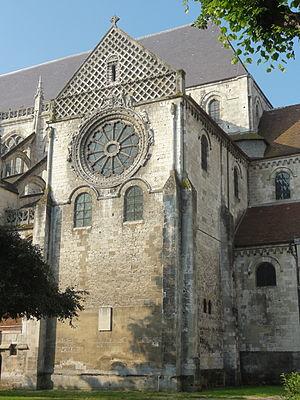
Croisillon nord, vue depuis le nord.
L'église Saint-Étienne de Beauvais est une église catholique paroissiale située à Beauvais, chef-lieu du département de l'Oise, rue de l'Étamine. Sa fondation à la fin du IIIᵉ siècle est due à saint Firmin. L'on ignore son premier vocable, mais elle a longtemps été dédiée à saint Vaast d'Arras, et un chapitre a existé sous ce titre de 1072 à 1742. Même avant le début de la construction de l'église actuelle au début du XIIᵉ siècle, l'église Saint-Étienne est le centre de la vie municipale, et bien que située en dehors de la cité épiscopale, sa paroisse est l'une des plus importantes de la ville. Sa nef et son transept sont de style roman, hormis les deux premières travées de la nef reconstruites après un incendie à la fin du XIIᵉ siècle, et les murs orientaux du transept en grande partie remaniés au XVIᵉ siècle. Dans la nef, l'on trouve une élévation à trois étages avec triforium. Le voûtement d'ogives des bas-côtés a vraisemblablement commencé vers 1120, mais l'on suppose que le chœur roman terminé avant cette date était voûté d'ogives dès le départ.